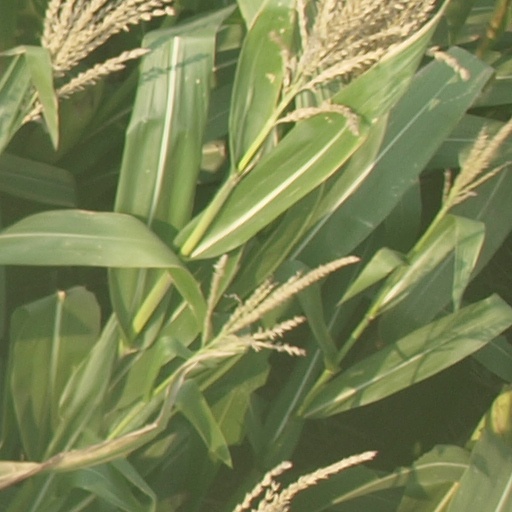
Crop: maize; corn